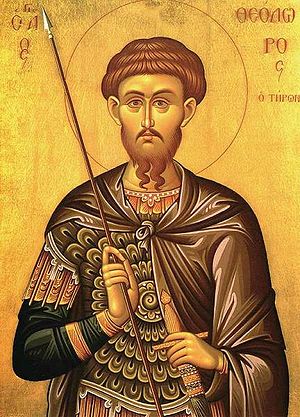
Teodor af Amasea
Helgenbillede af Sankt Teodor af Amasea
"Sankt Teodor af Amasea, også kendt som Teodor Tiro, er én af to helgener med navnet Teodor, der er æret som krigerhelgener og stormartyrer i den ortodokse kirke. Den anden helgen med samme fornavn er Teodor Stratelates, også kendt som Teodor af Heraklea, men denne anden Sankt Teodor havde muligvis aldrig en separat eksistens. Når tilnavet udelades henviser helgennavnet normalt til Sankt Teodor af Amasea. ""Tiro"" er et ord fra klassisk latin og betyder rekrut.